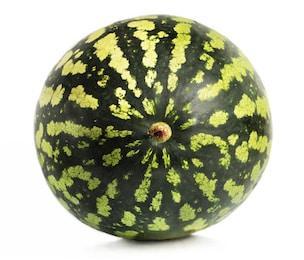
Label: watermelon